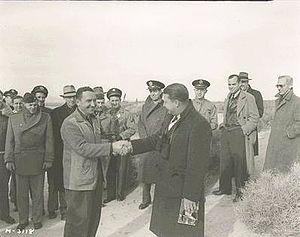
Milo Burcham, né le 24 mai 1903 à Cadiz et mort le 20 octobre 1944 à Burbank, est un aviateur américain, à la fois cascadeur et pilote d'essai.